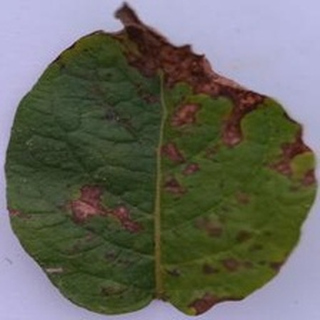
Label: potato_late_blight